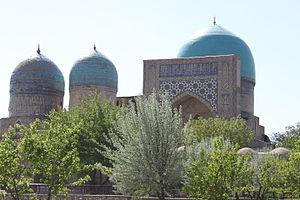
Vue générale du complexe Dorut Tilavat